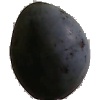
Label: Plum 3